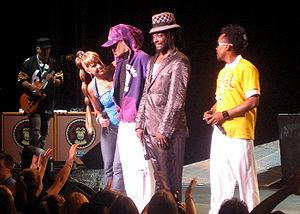
The Black Eyed Peas est un groupe de pop américain, originaire de la ville de Los Angeles, en Californie. Le groupe est à l'origine et actuellement composé de will.i.am, apl.de.ap et de Taboo. Le groupe est principalement influencé par le hip-hop et la musique électronique.